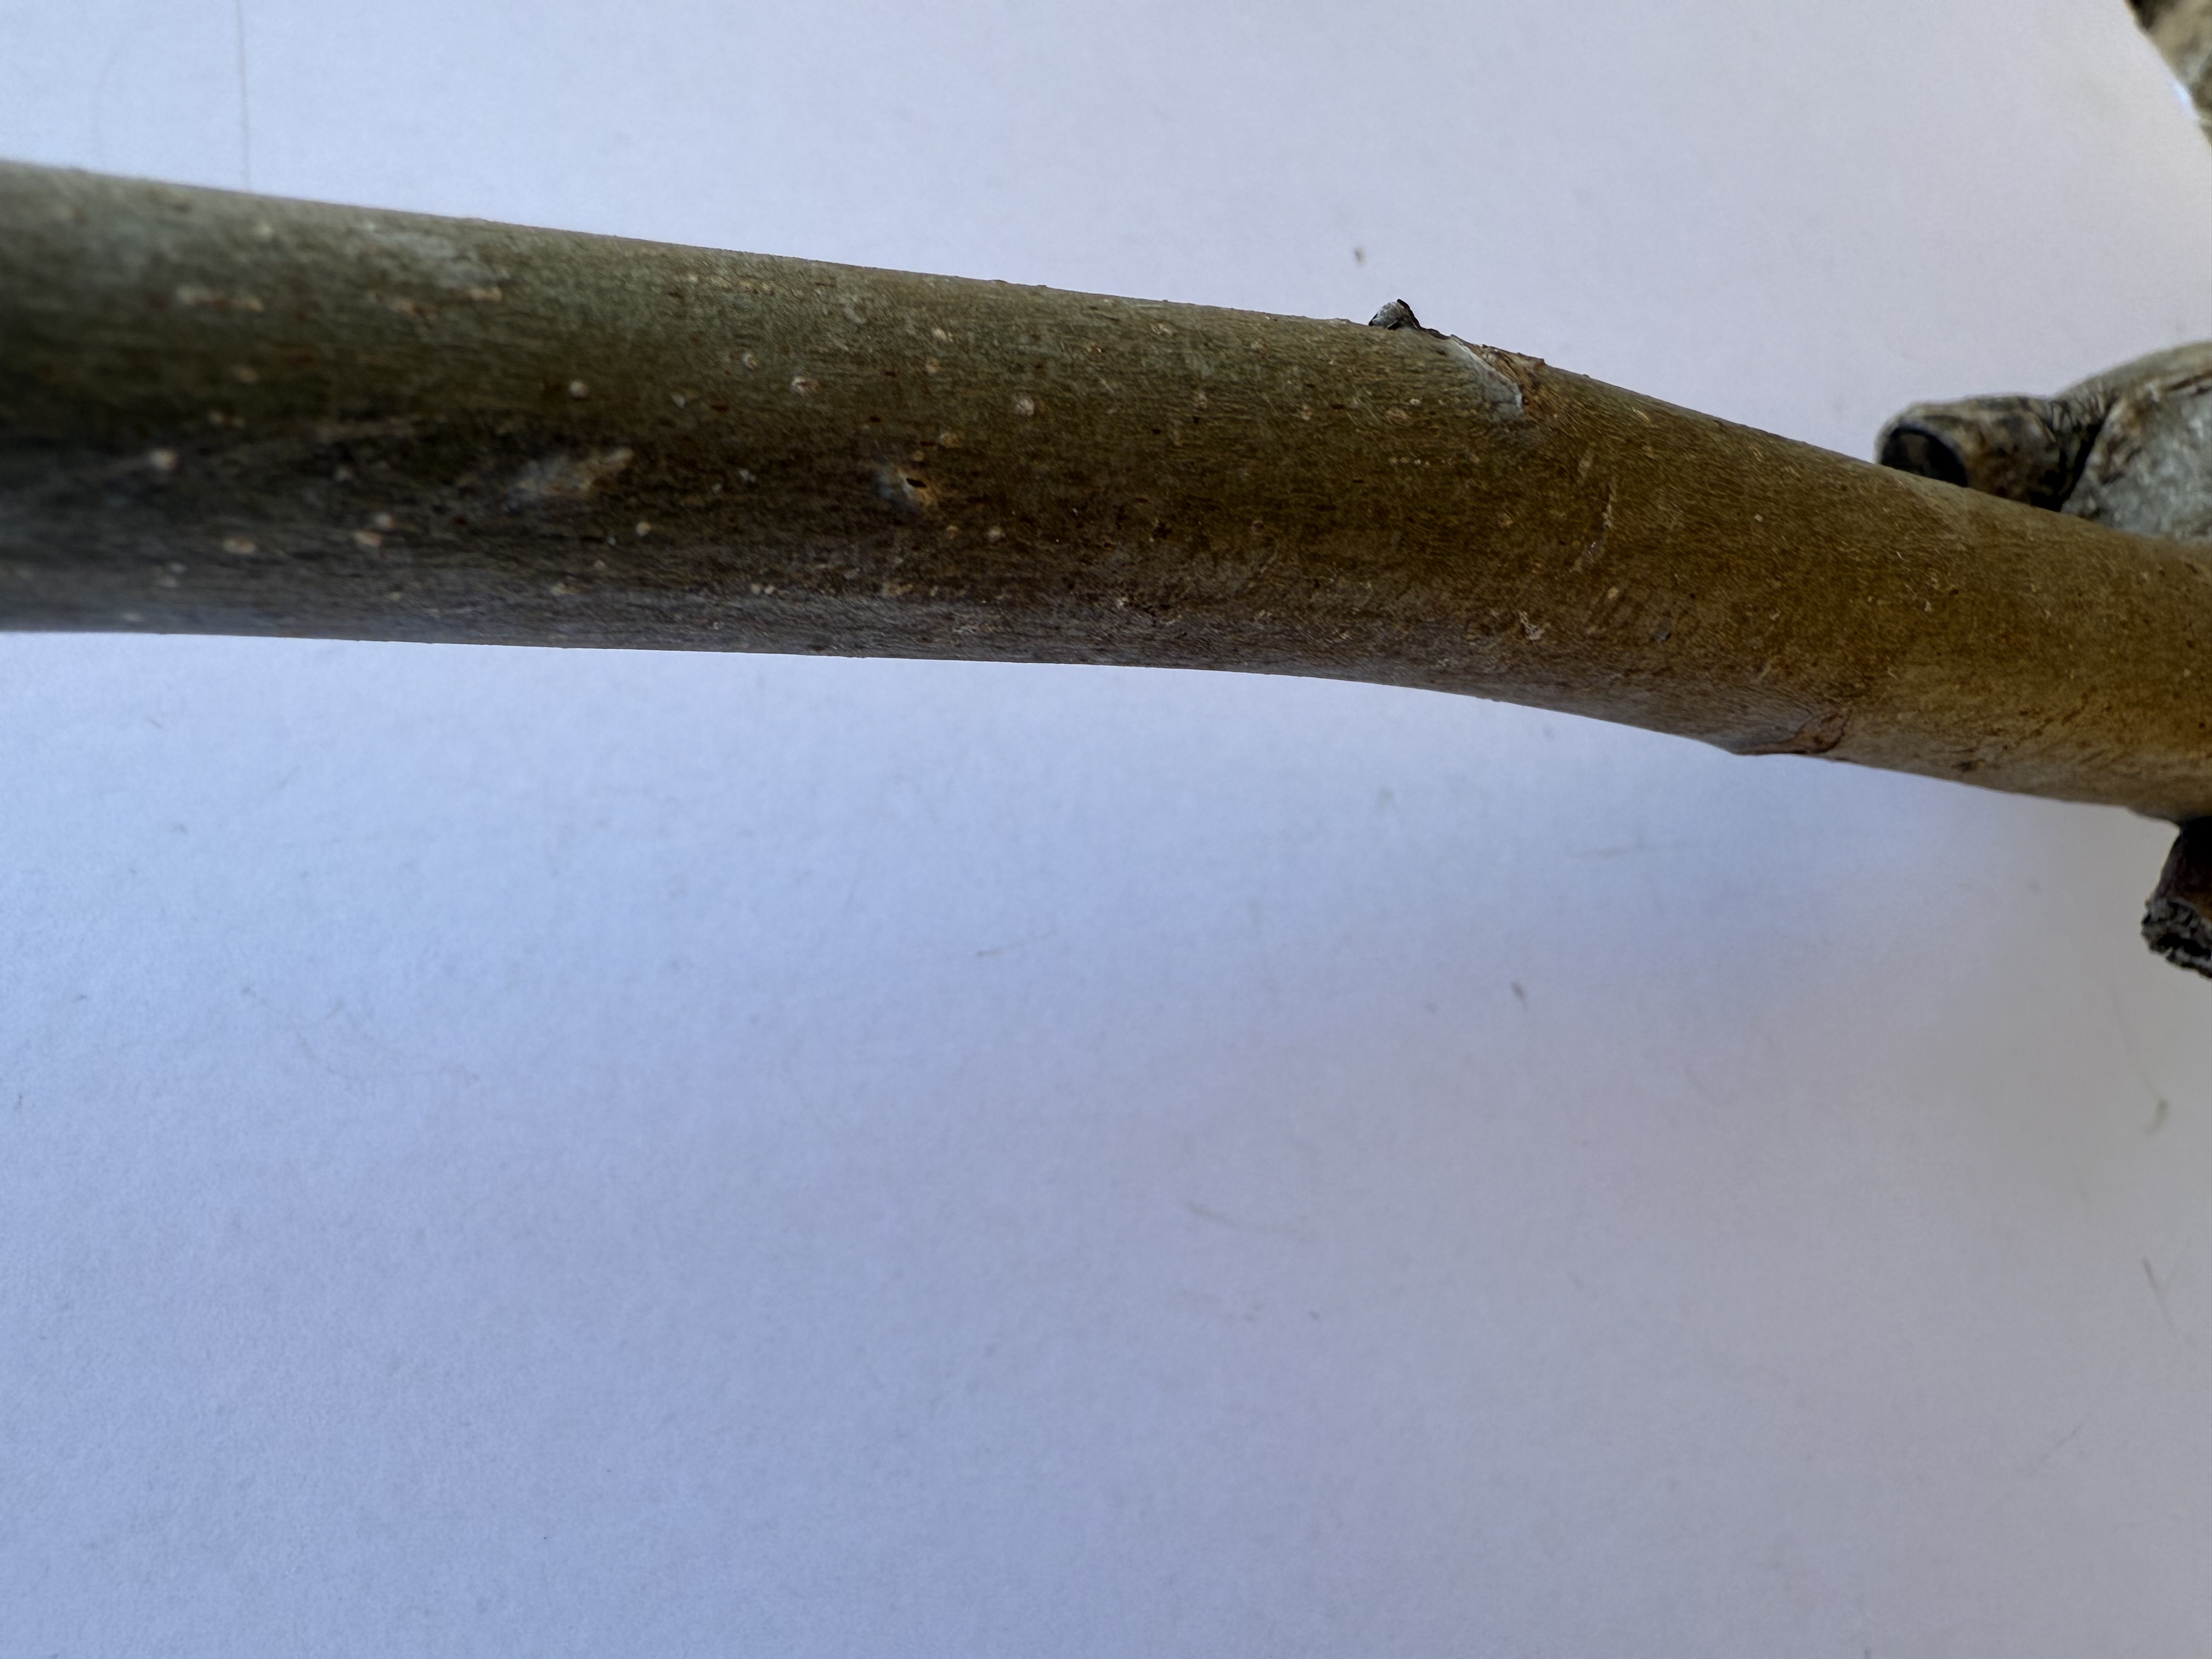
Variety: Bilecik Walnut